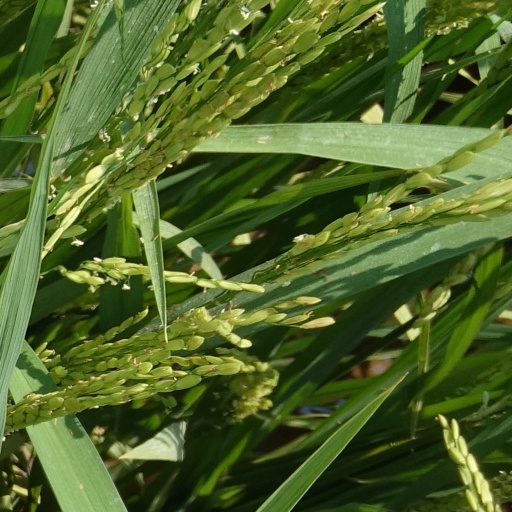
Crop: rice